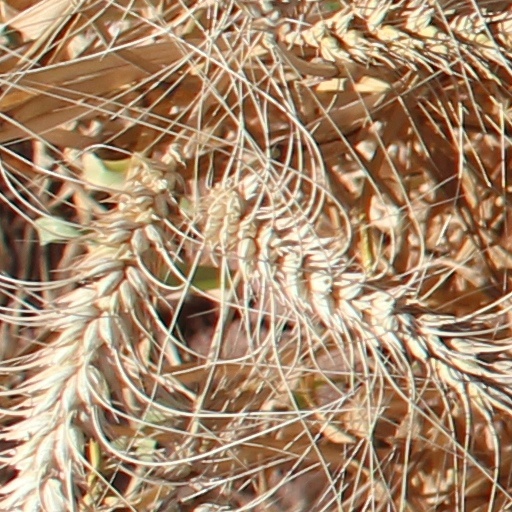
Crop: wheat